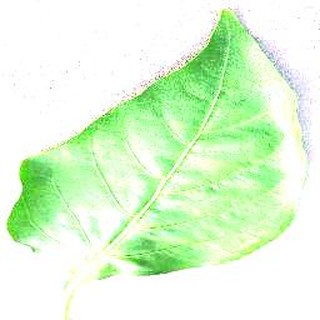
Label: healthy_bell_pepper